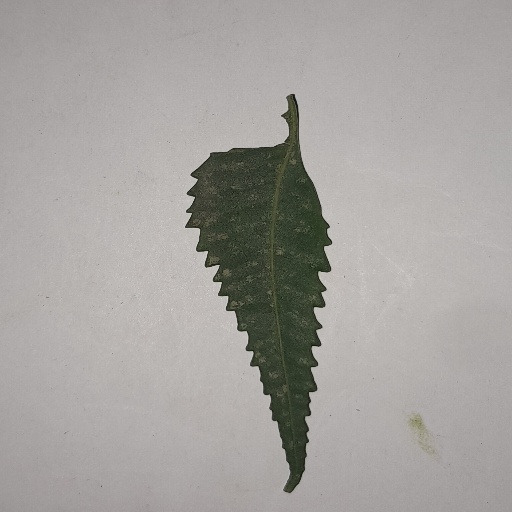
Species: Neem
Leaf condition: Powdery Mildew